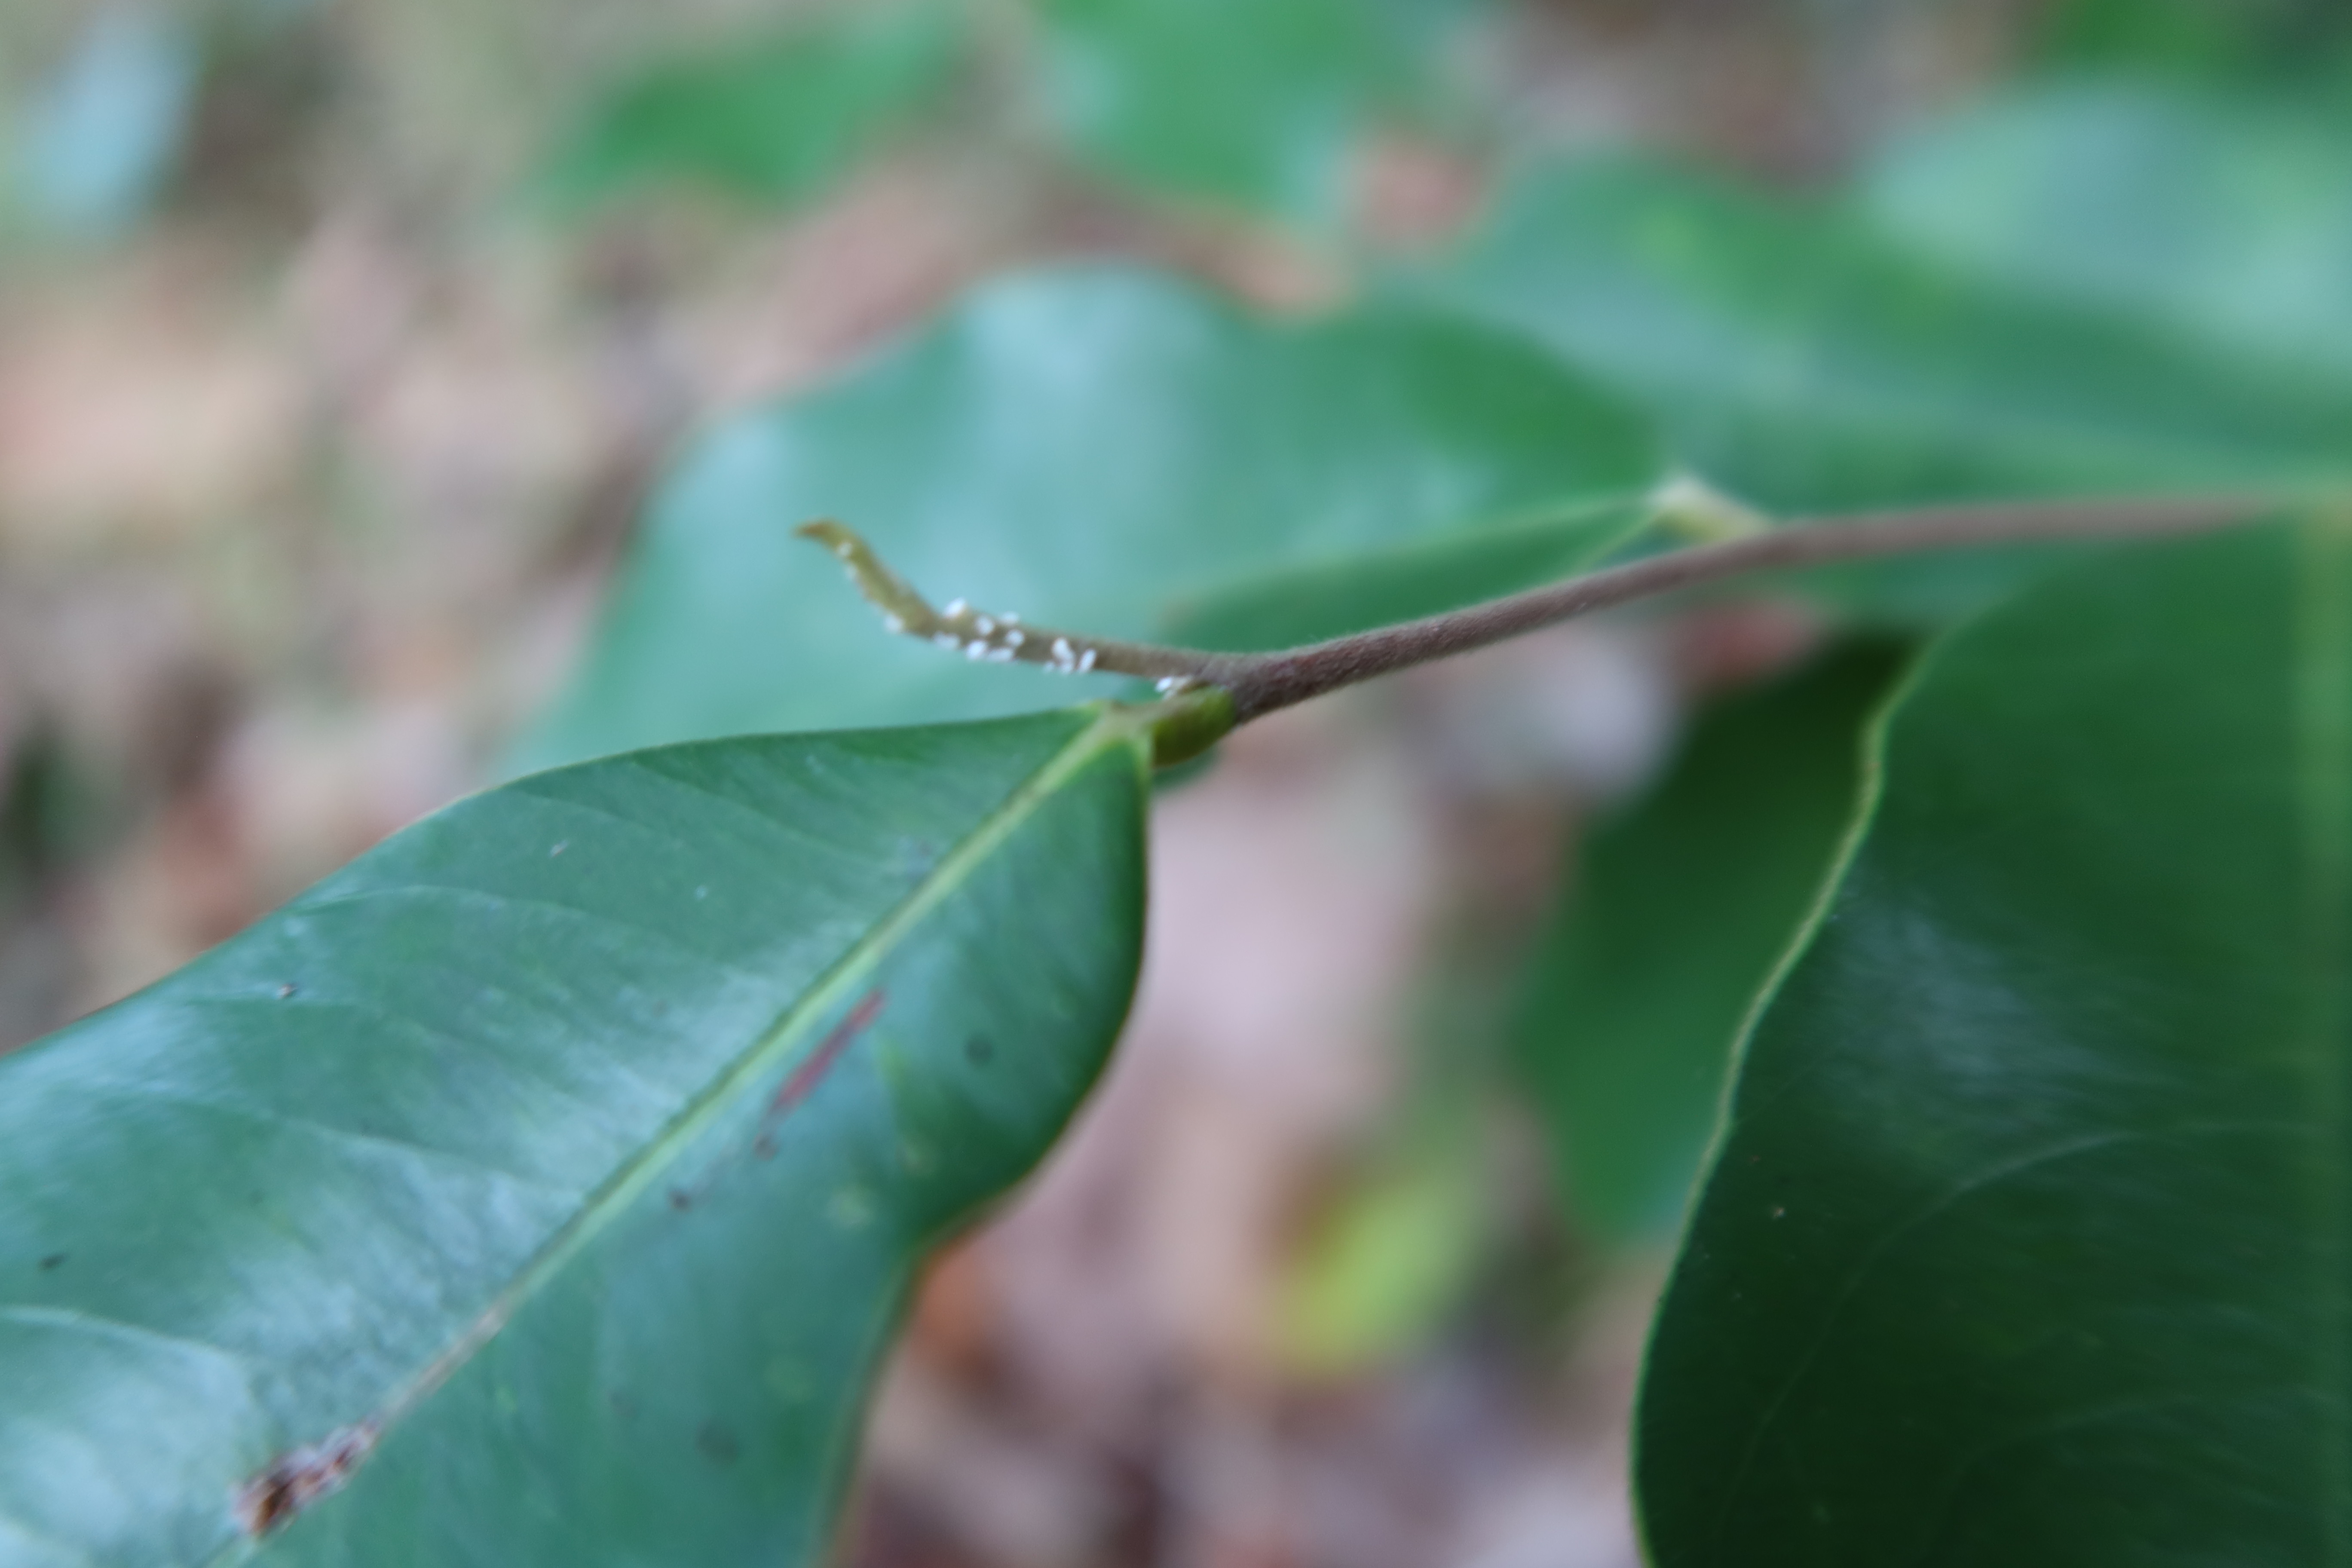
Label: Mealy bugs